In the Shadow of the Stars

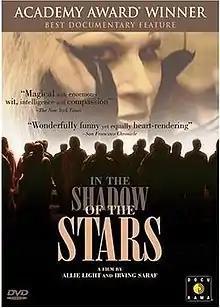

In the Shadow of the Stars is a 1991 American documentary film about the San Francisco Opera by the husband-and-wife team of Irving Saraf and Allie Light as it depicts the lives of the various members of the chorus, rather than the big name stars.